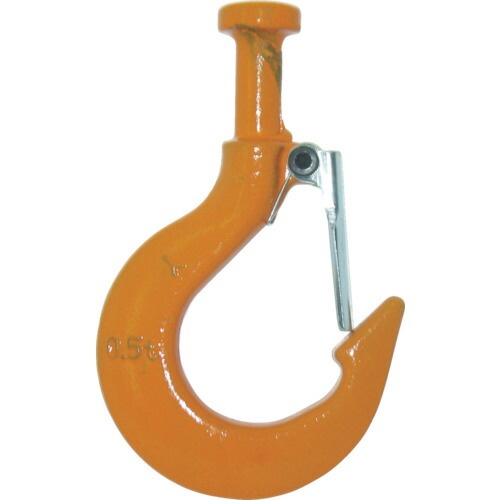
ＴＲＵＳＣＯ レバーホイストＴＬＨ－１００用パーツ 上フック組 TLH100-701A-10
トラスコ 発注コード:433-5902 特徴 - 用途 ●レバーホイスト用補修パーツ 仕様 ●品名：上フック組 ●適合機種：TLH-100 ●定格荷重(t)：1.0 仕様2 - 材質/仕上げ ●鍛造（Ｓ４５Ｃ） セット内容・付属品 - 注意事項 -
Brand: TRUSCO
Category: Hardware > Hardware Accessories > Hooks, Buckles & Fasteners > Lifting Hooks, Clamps & Shackles